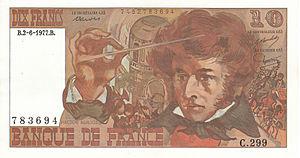
10 francs Berlioz (1977)
Le 10 francs Berlioz est un billet de banque français émis de 1974 à 1980 par la Banque de France. Il a remplacé le 10 francs Voltaire. C'est le dernier billet de 10 francs.